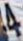
Number: 4